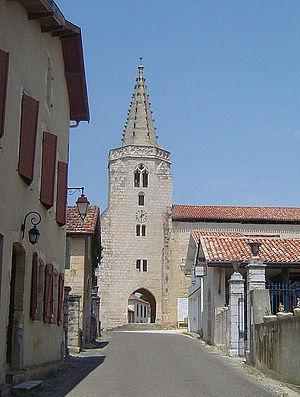
Clocher, porte de ville